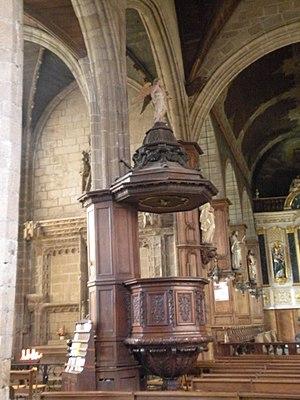
Église Saint-Sulpice de Fougères